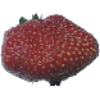
Label: Strawberry Wedge 1